Sant'Ivo alla Sapienza

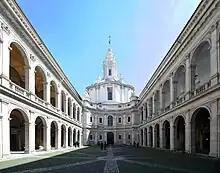
Sant'Ivo, embraced by the wings of the "Palazzo alla Sapienza"

Sant'Ivo alla Sapienza ("lit." 'Saint Ivo at the Sapienza (University of Rome)') is a Catholic church in Rome. Built in 1642–1660 by the architect Francesco Borromini, the church is widely regarded a masterpiece of Roman Baroque architecture.